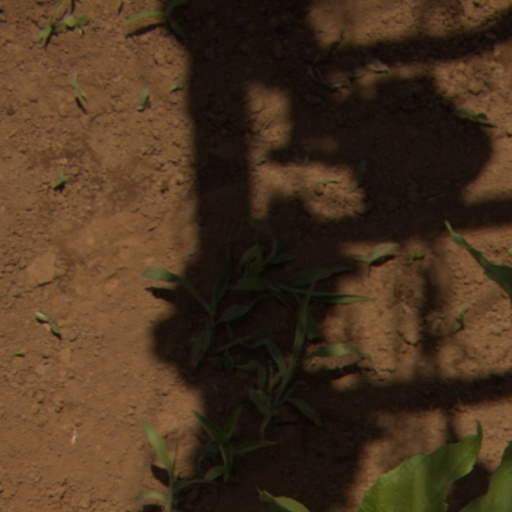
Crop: Jerusalem artichoke